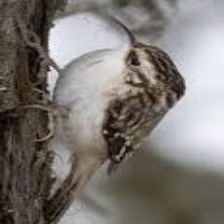
Species: BROWN CREPPER
Scientific name: CERTHIA AMERICANA